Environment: real
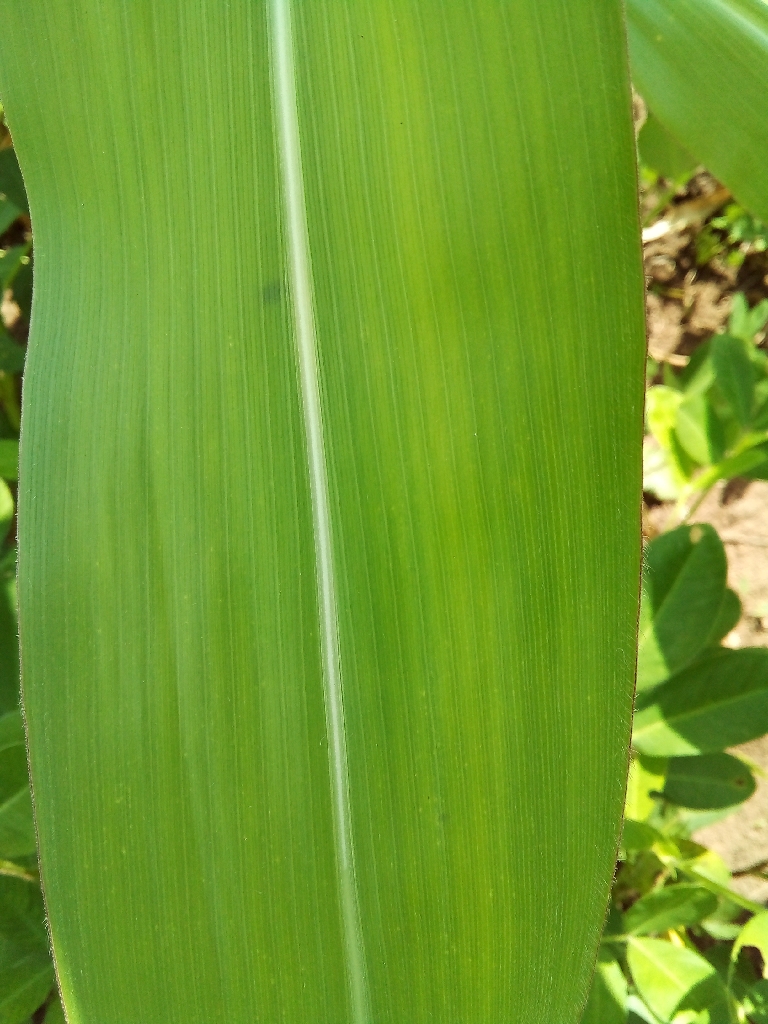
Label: healthy